Mount Wheat

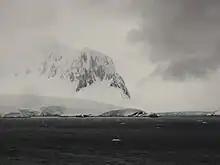
Mt Wheat from Holland America Cruise, 21 Jan 2023 [c.Laban West

Mount Wheat is a prominent mountain forming the highest point in Wall Range, rising immediately north of Thunder Glacier in the center of Wiencke Island, Palmer Archipelago. Probably first observed by the Belgian Antarctic Expedition which circumnavigated Wiencke Island in 1898. Named by Advisory Committee on Antarctic Names (US-ACAN) after Lieutenant Commander Luther William Wheat, U.S. Navy, helicopter commander with Squadron VXE-6, Operation Deepfreeze, 1975–78; Aviation Projects Manager, Division of Polar Programs, National Science Foundation, 1978; member, U.S. Advisory Committee on Antarctic Names, 1979–88.